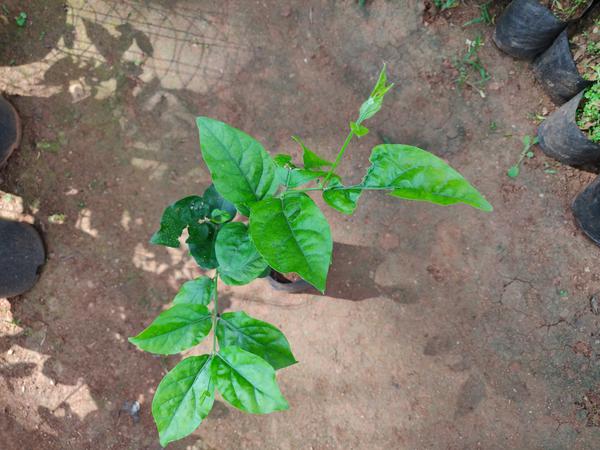
Plant: Jasmine